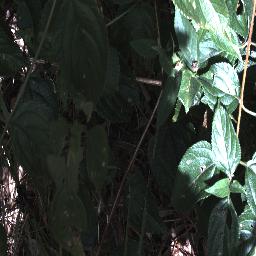
Label: lantana